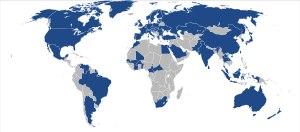
Allianz SE, créé en 1890 à Berlin, est un groupe d'assurances, le premier assureur européen, et le quatrième gestionnaire d'actifs au monde.